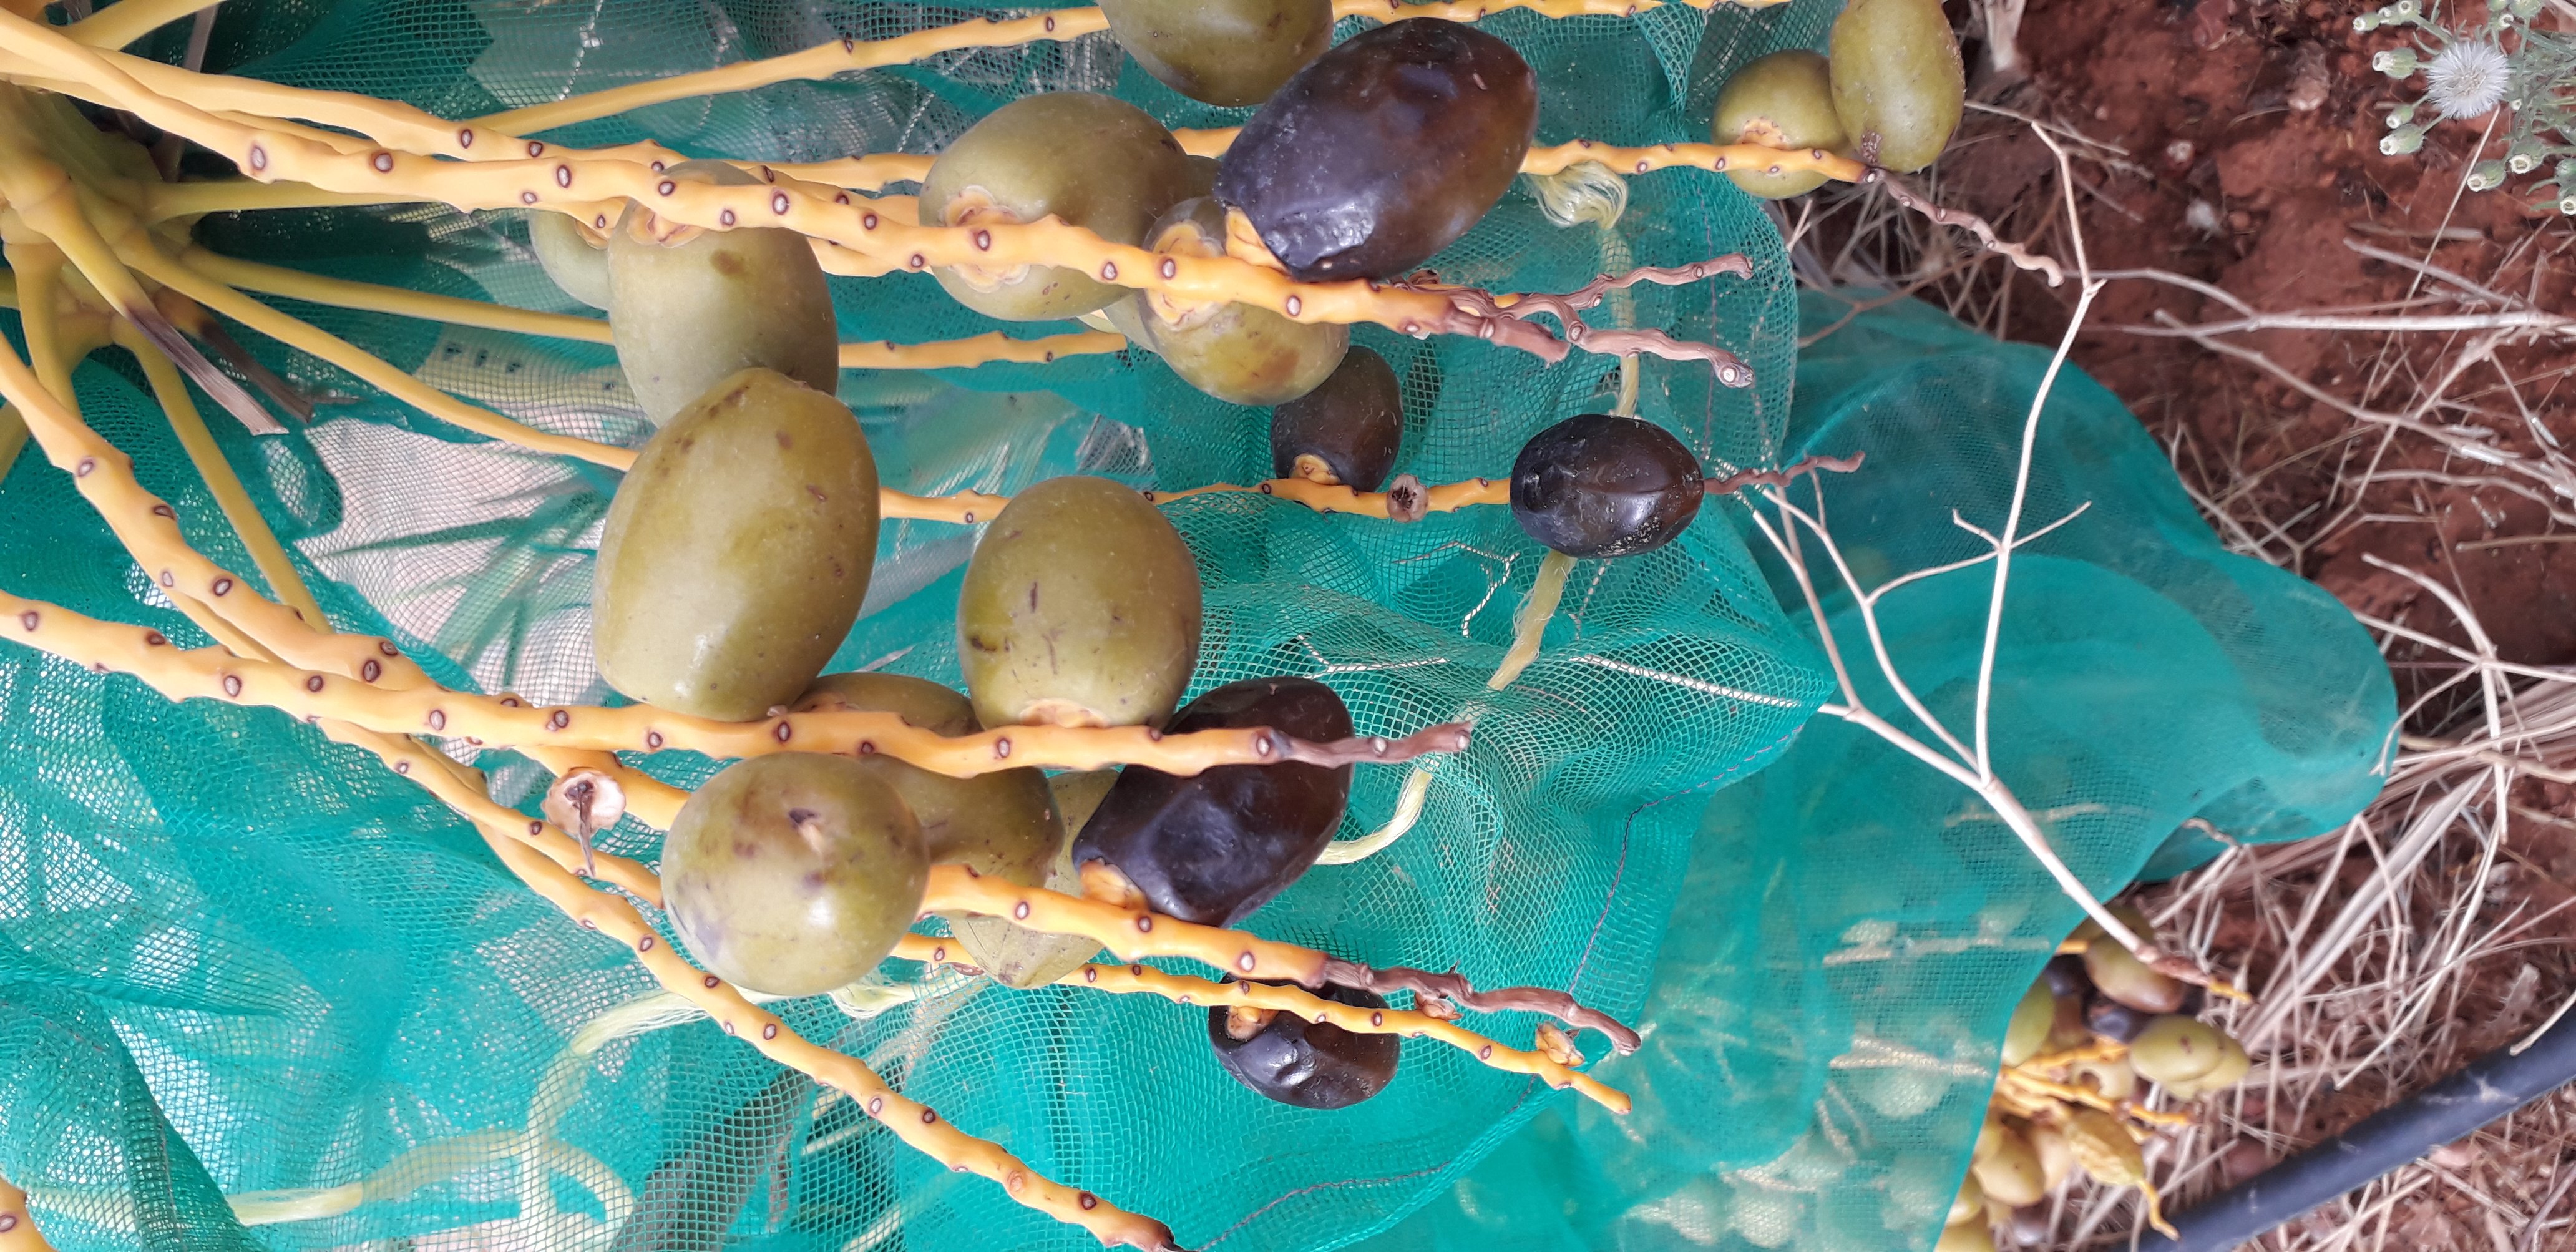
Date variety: kholt